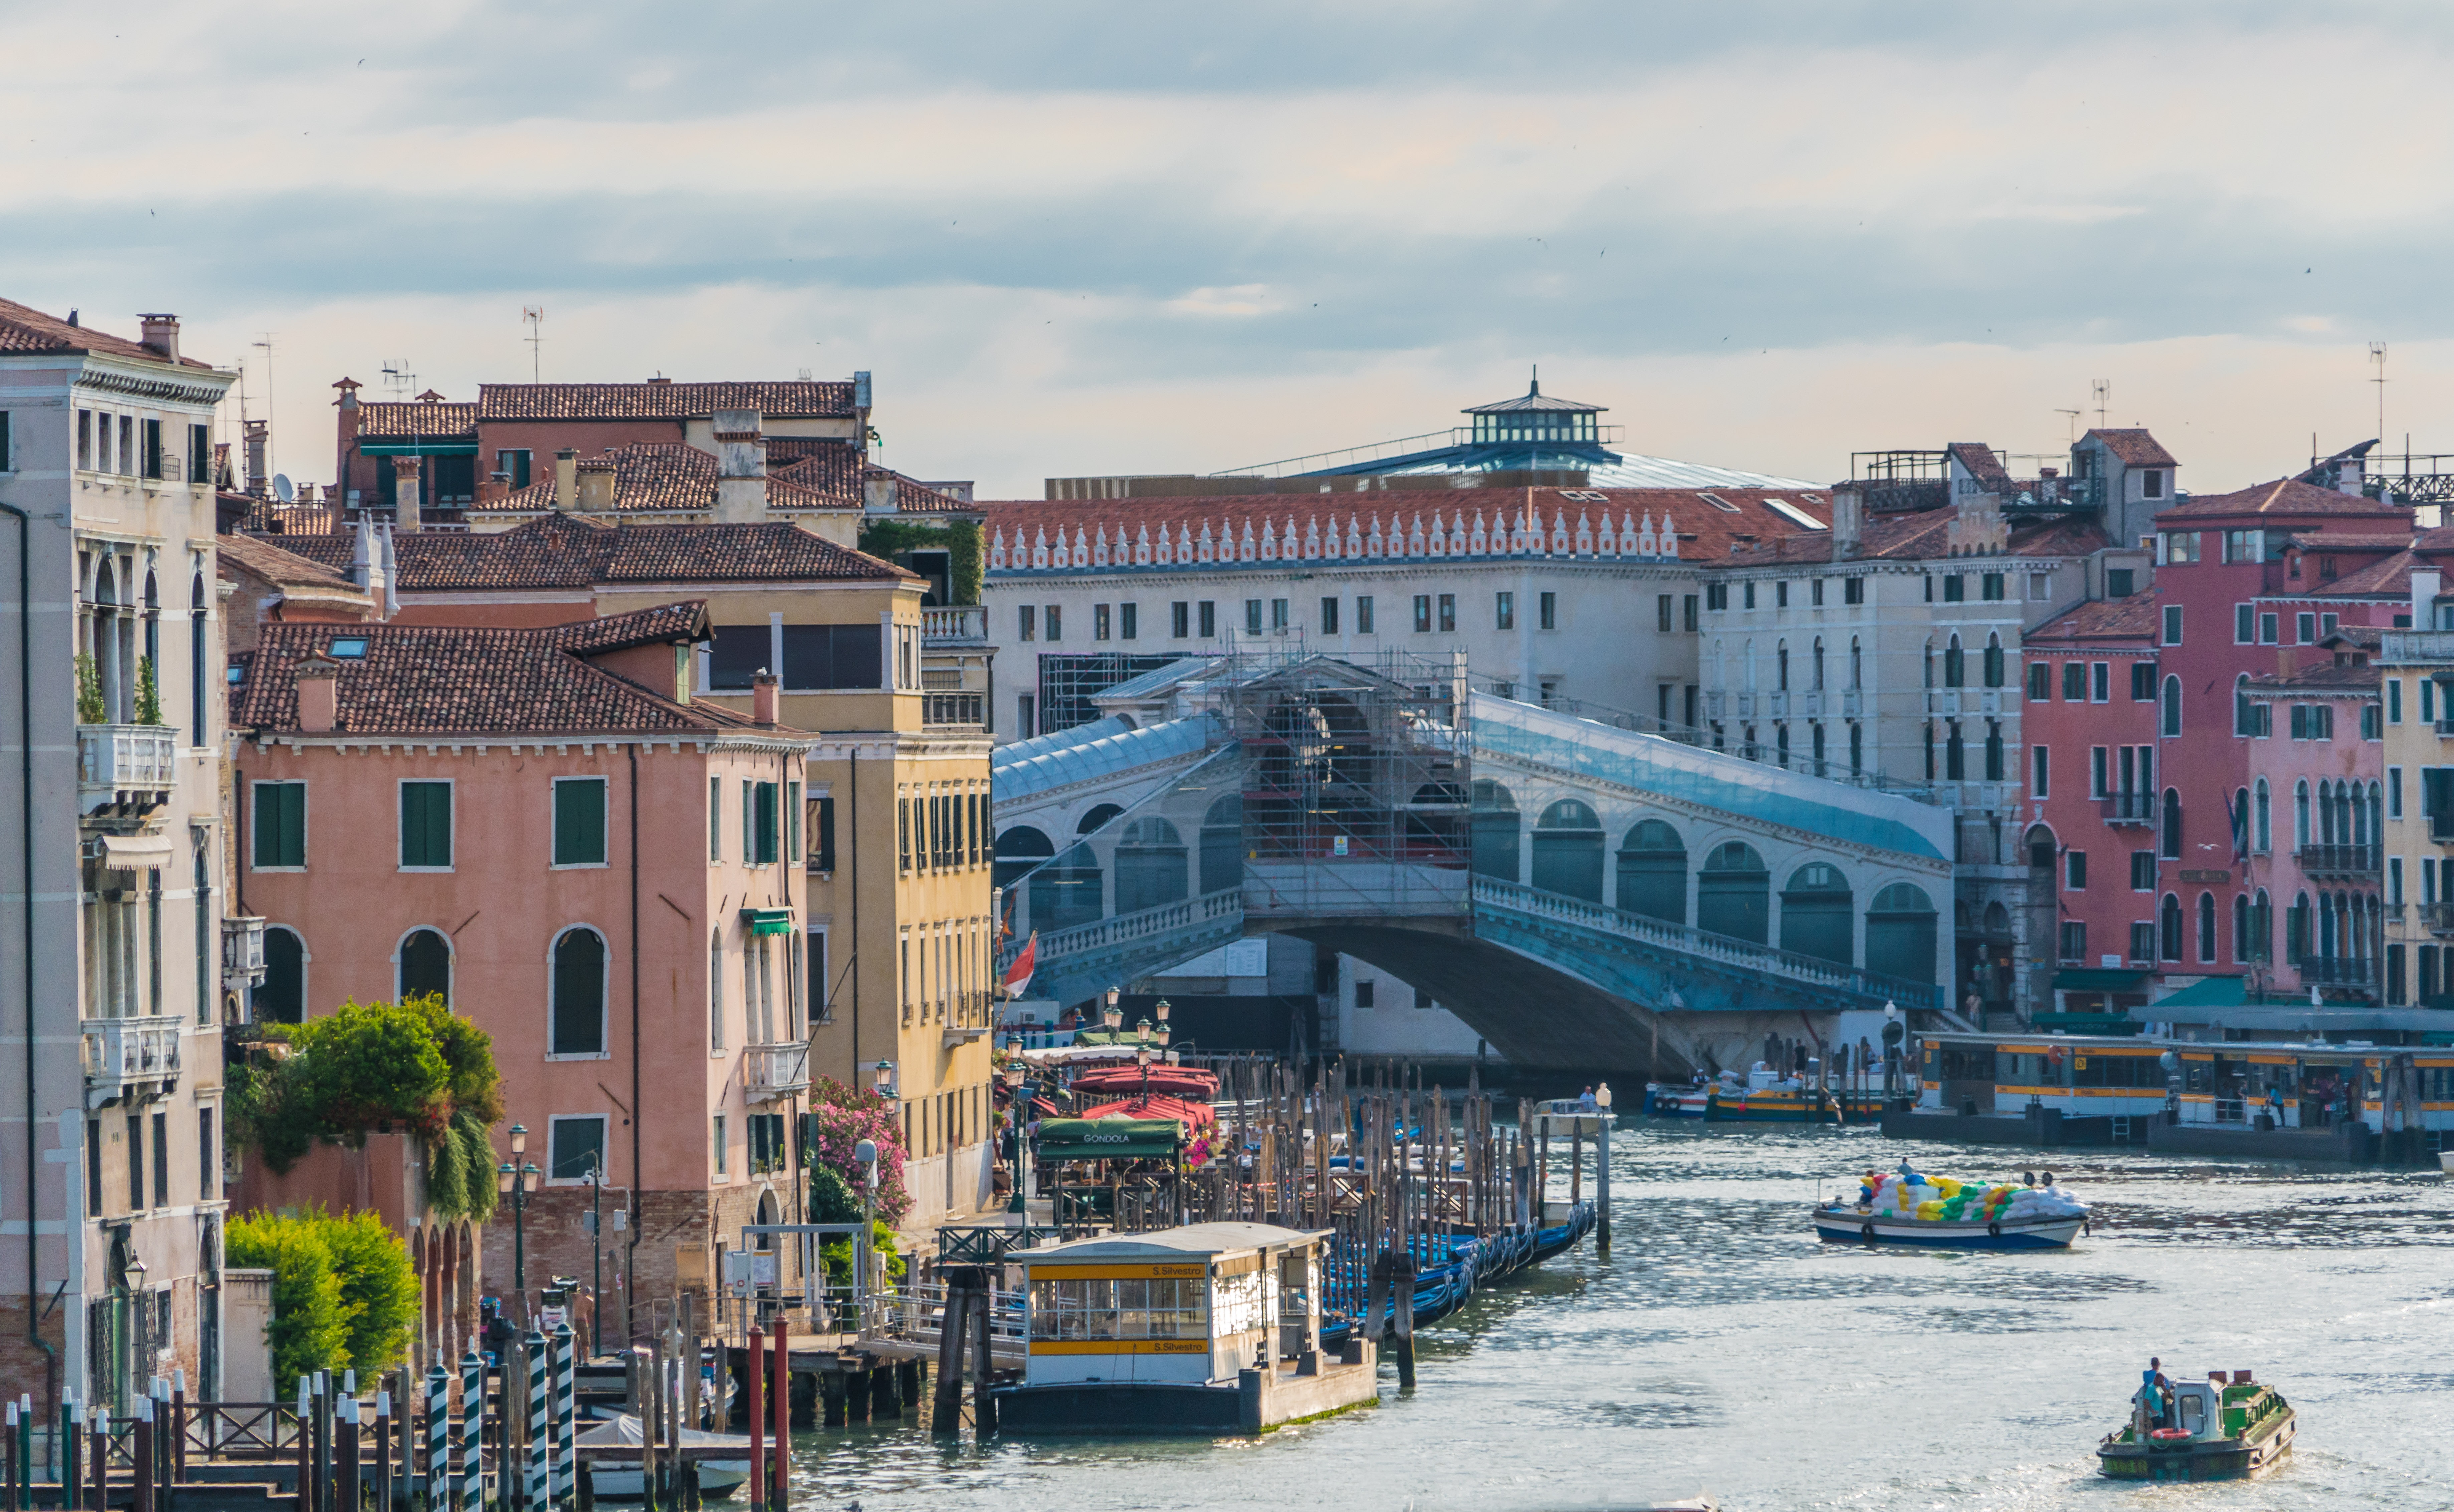
sea, coast, water, dock, architecture, sky, boat, town, building, old, river, canal, cityscape, vacation, tourist, travel, europe, construction, vehicle, scenic, romantic, italy, harbor, venice, port, historic, tourism, waterway, body of water, venezia, european, famous, gondola, watercraft, venetian, passenger ship, rialto bridge, grand canal